Edmund Edward Fournier d'Albe

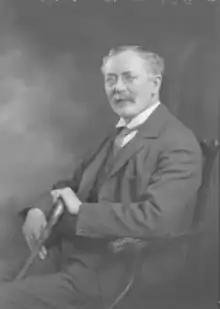
D'Albe in 1932

Edmund Edward Fournier d'Albe (1868 – 29 June 1933, St. Albans, UK) was an Irish physicist, astrophysicist and chemist. He was a university professor and distinguished himself in the study and popularization of electromagnetism, as well as the beginnings of astrophysics. He also experimented with improving radio and television.